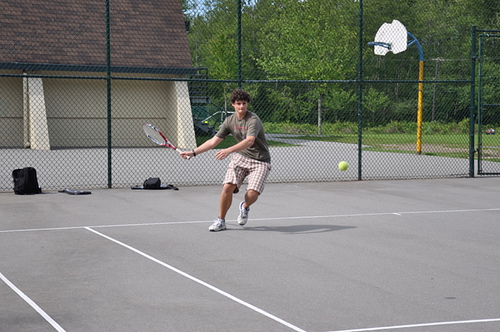
một người đàn ông đang chuẩn bị đánh quả bóng tennis